Genting Highlands

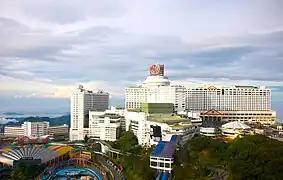
Resorts World Genting, Malaysia in 2008.

The idea to build a hill resort near the capital city of Kuala Lumpur came from Malaysian businessman, Lim Goh Tong who was inspired by the fresh air in Cameron Highlands during his business trip there in 1963 for a hydroelectric power project. The rationale was that Cameron Highlands was too far away from Kuala Lumpur, and therefore building a mountain resort nearer to Kuala Lumpur would have excellent business potential. After researching Kuala Lumpur's maps and surrounding areas, Lim identified Mount Ulu Kali in Genting Sempah, 58 km from Kuala Lumpur, to be ideal for his plan. He set up a private company called Genting Highlands Berhad (now Genting Group) on 27 April 1965 with the politician Mohamad Noah Omar and successfully obtained approval for the alienation of and of land from the Pahang and Selangor State Government respectively between 1965 and 1970.